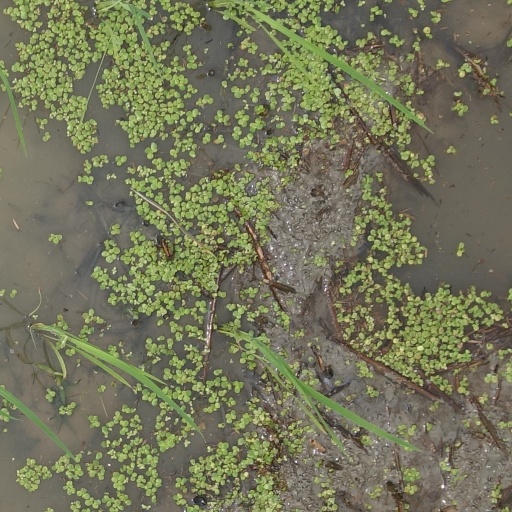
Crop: rice